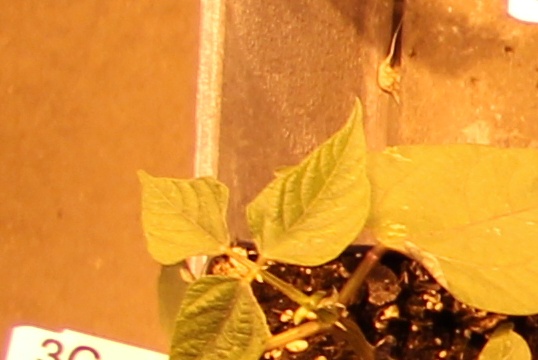
Label: Blackbean